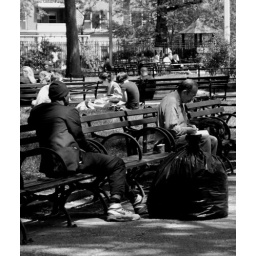
This transient life. Decades of living, contained in a single green plastic bag...